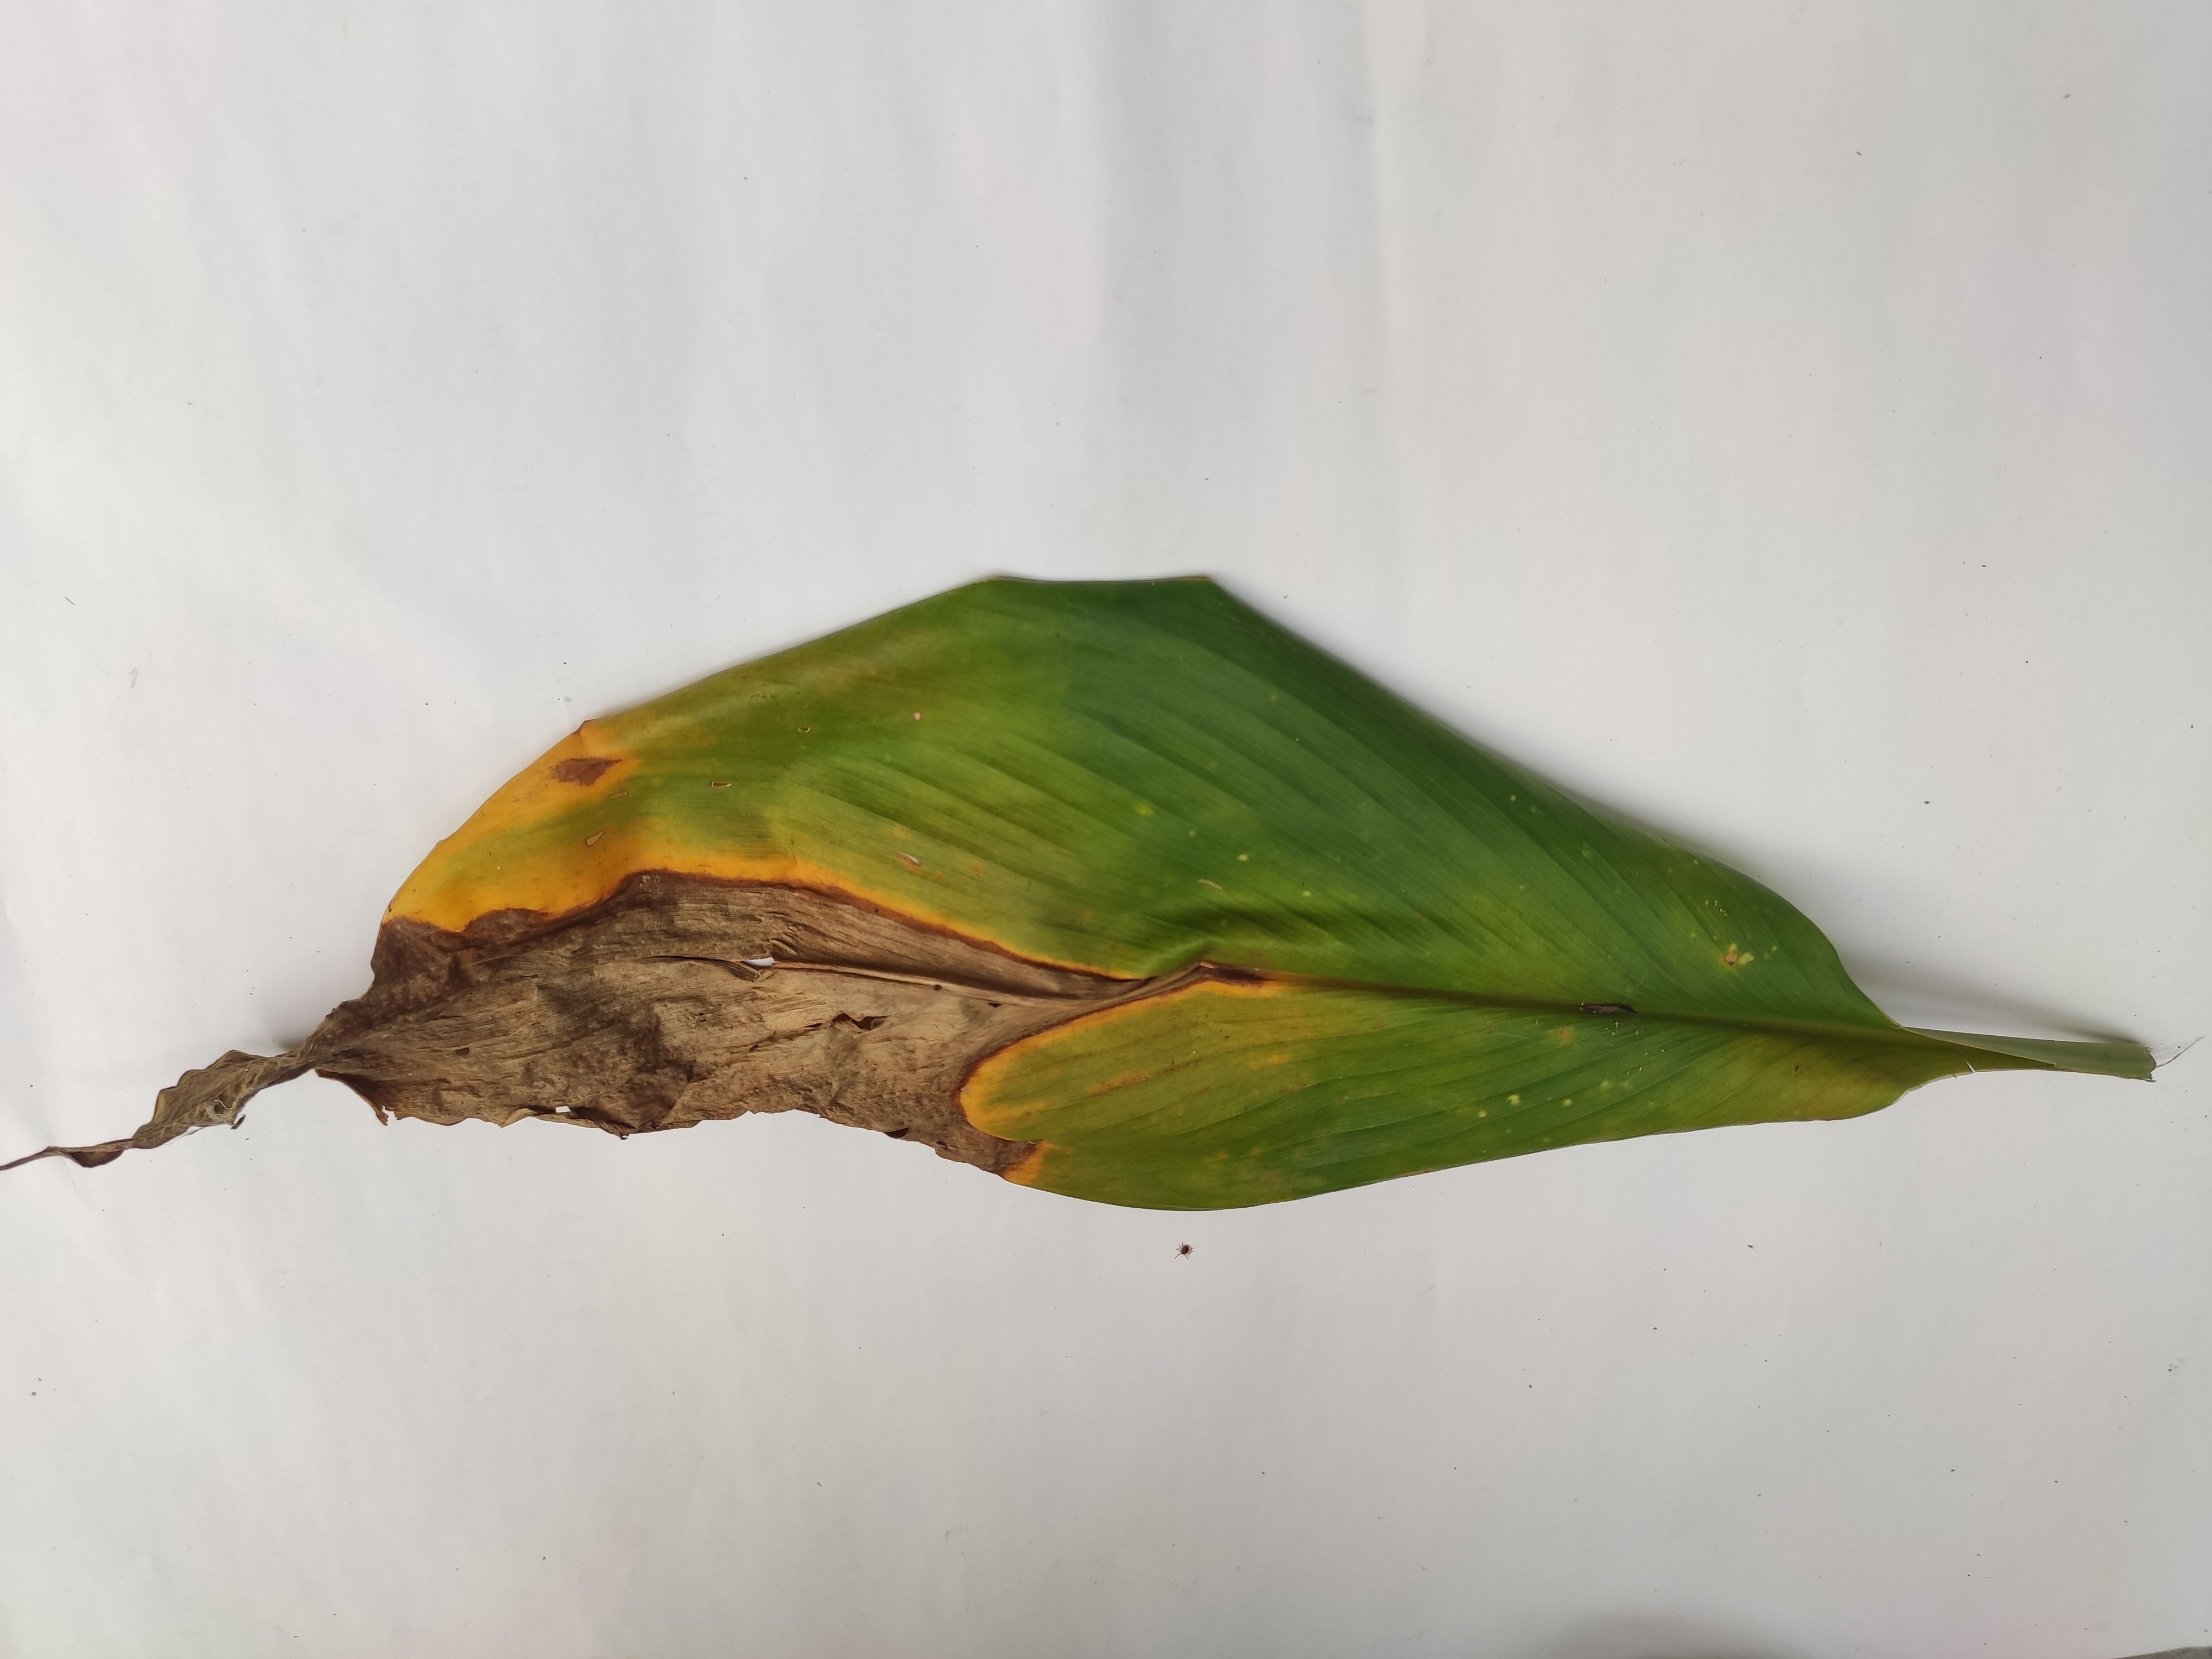
Label: Blotch